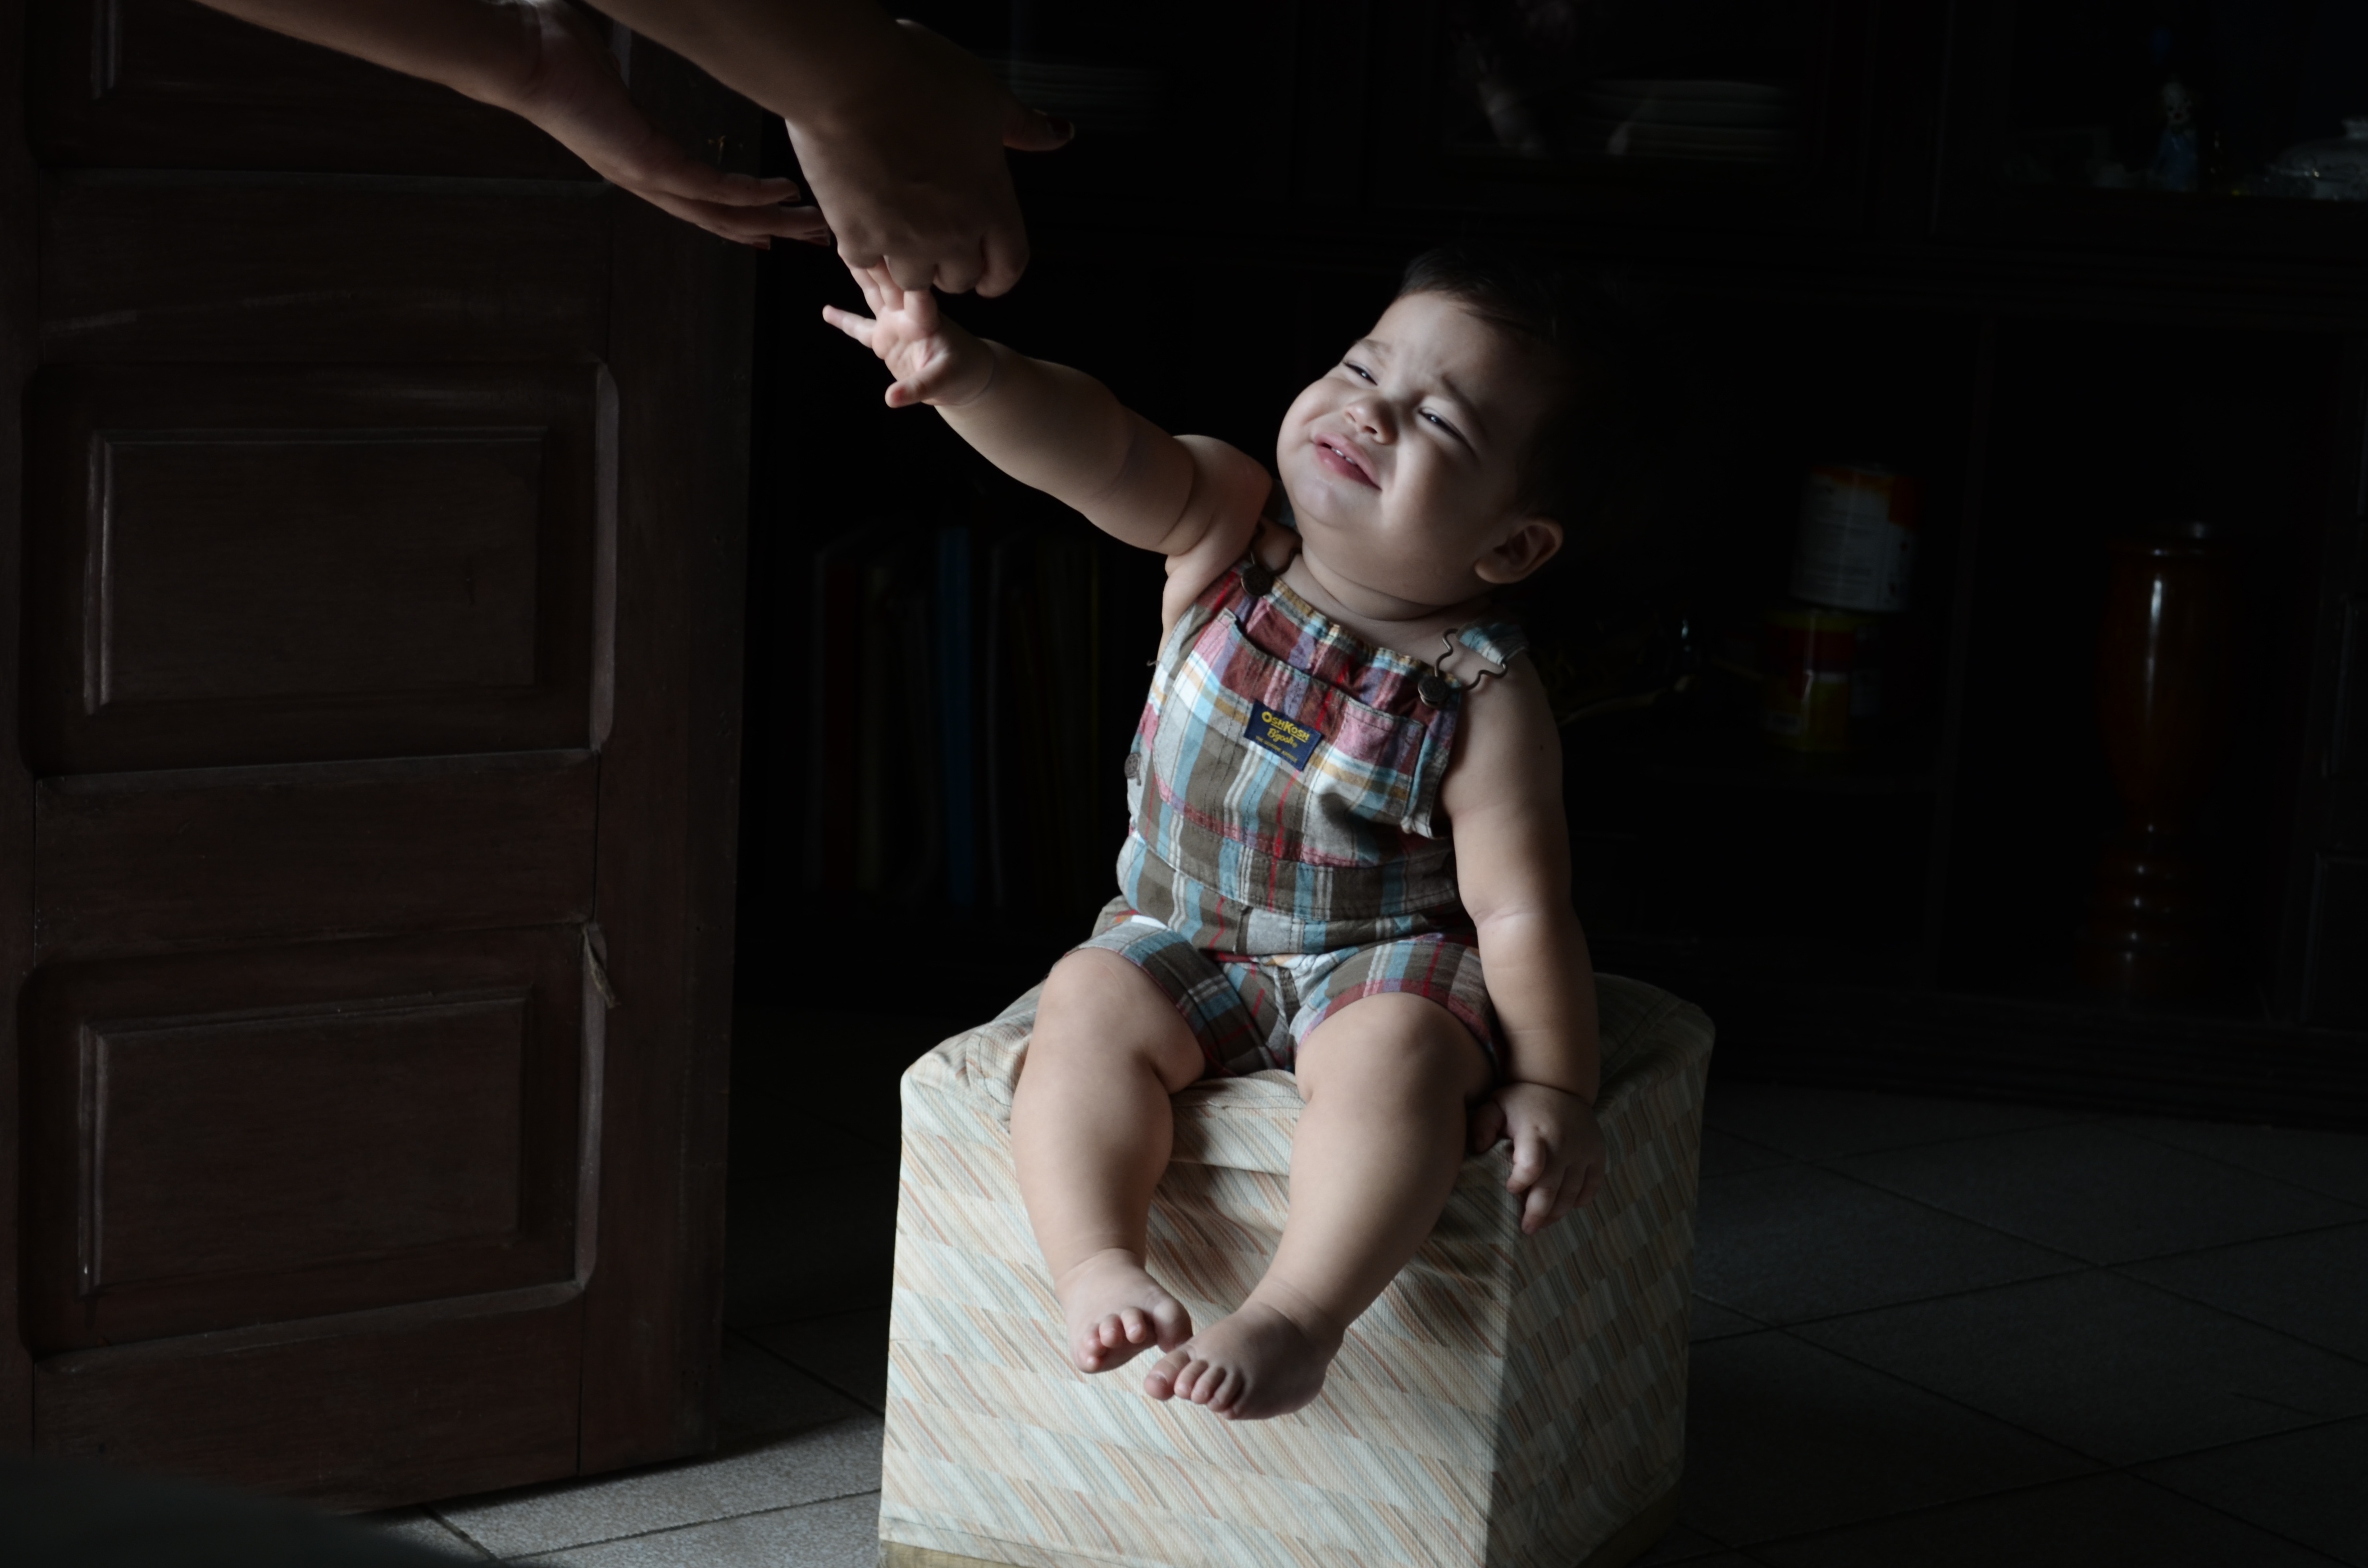
person, photography, love, model, sitting, child, fashion, dress, mother, photograph, mama, boring, protection, crying, nene, photo shoot, human positions, adulo